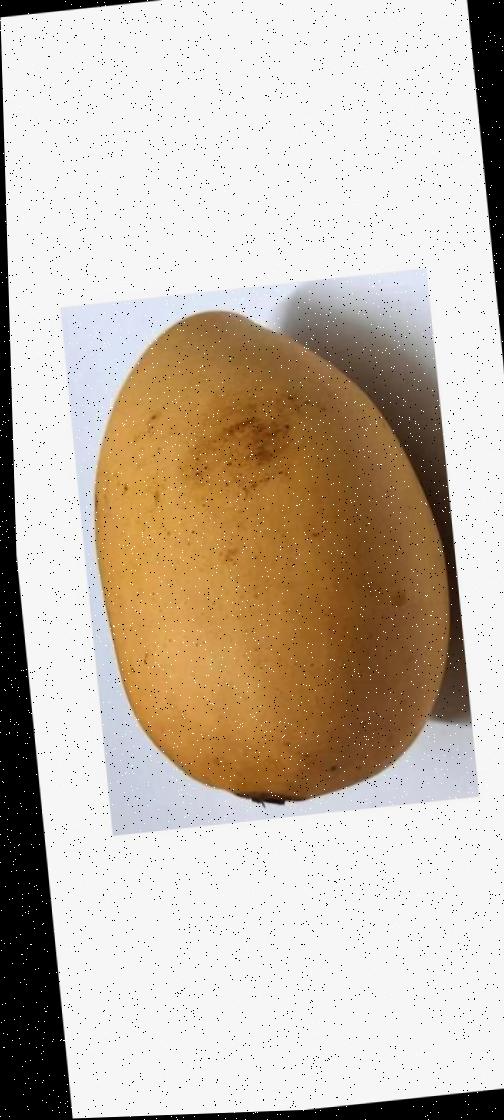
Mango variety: Katimon